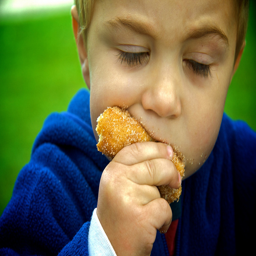
a young boy eating a sugar donut
A boy is chewing on a sweet pastry.
A little boy that is holding food to his mouth.
A young child in a blue jacket eating something.
a kid is biting into some food outside